Esmond Gibson

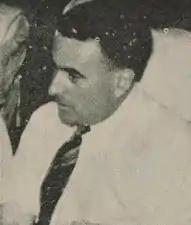
Gibson in 1937

Esmond Allen Gibson (7 August 1896–17 March 1981) was a New Zealand civil engineer and aviation administrator. He was born in Wellington, New Zealand, on 7 August 1896.